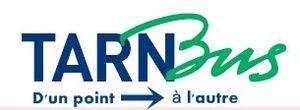
Logo de TarnBus.
Les lignes intermodales d'Occitanie, abrégées en liO, sont le réseau de transport en commun de la région Occitanie. Le réseau est lancé en septembre 2018, en remplacement des réseaux départementaux existants, et en y intégrant le réseau TER Occitanie. Il reprend l'ensemble des lignes des anciens réseaux départementaux, et en crée des nouvelles dans le département de Tarn-et-Garonne, ainsi que de nouvelles lignes interdépartementales, afin d'atteindre progressivement une unification des réseaux.
TarnBus est un réseau de transport couvrant le département du Tarn sur 23 lignes régulières desservant les principales pôles départemental Albi et Castres.